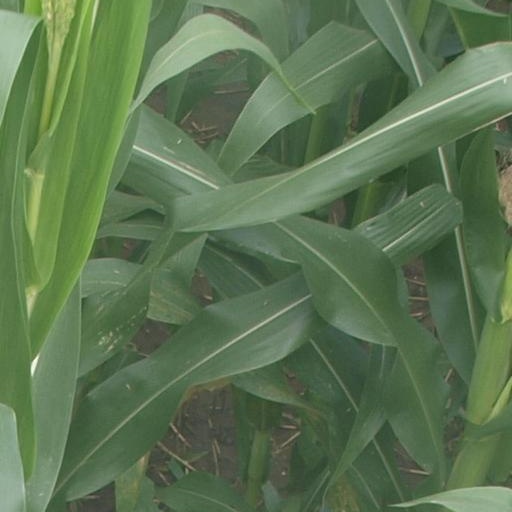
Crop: maize; corn